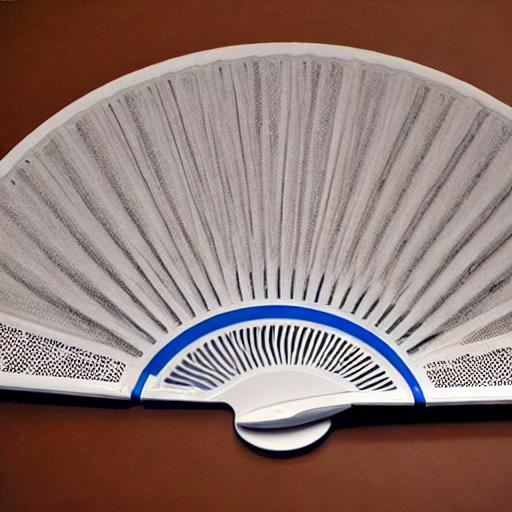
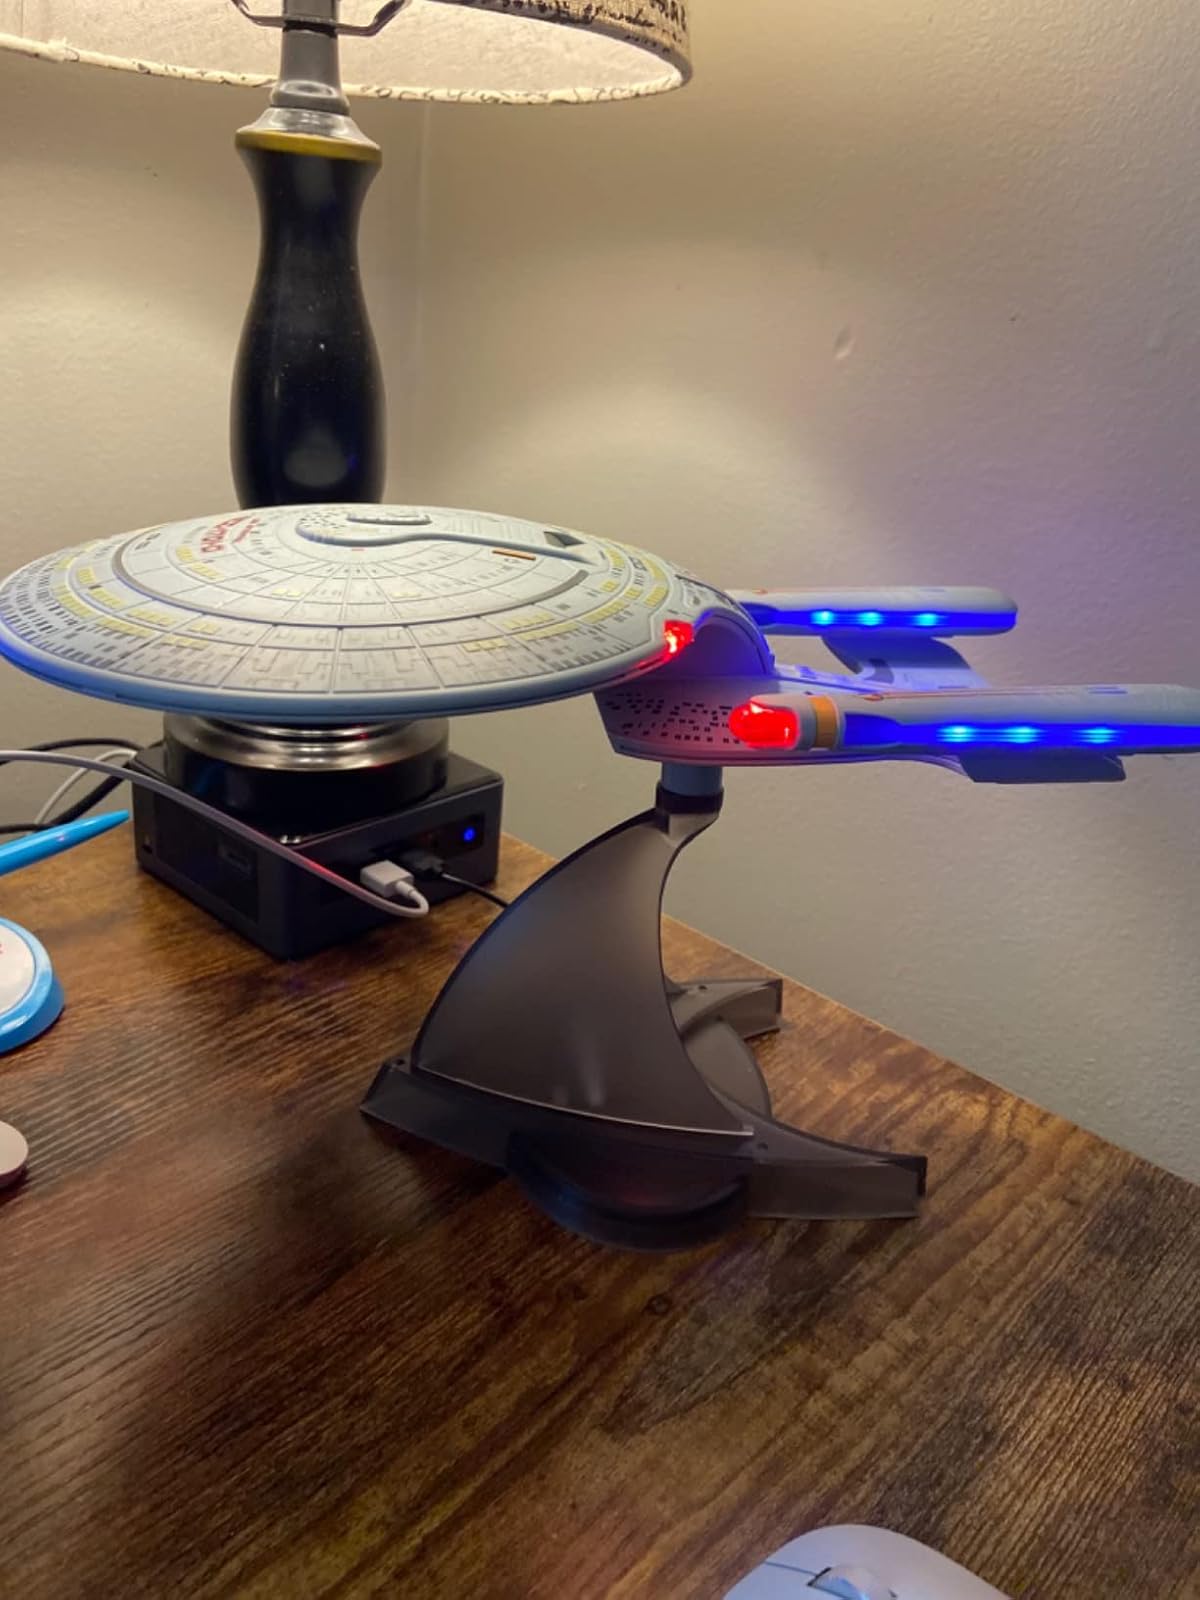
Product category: fan
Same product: no